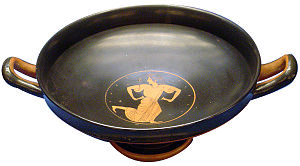
Kylix
Kylix af Euerdiges, ca. 500 f.Kr.
En kylix er en type drikkeskål i keramik som blev brugt i antikkens Grækenland.